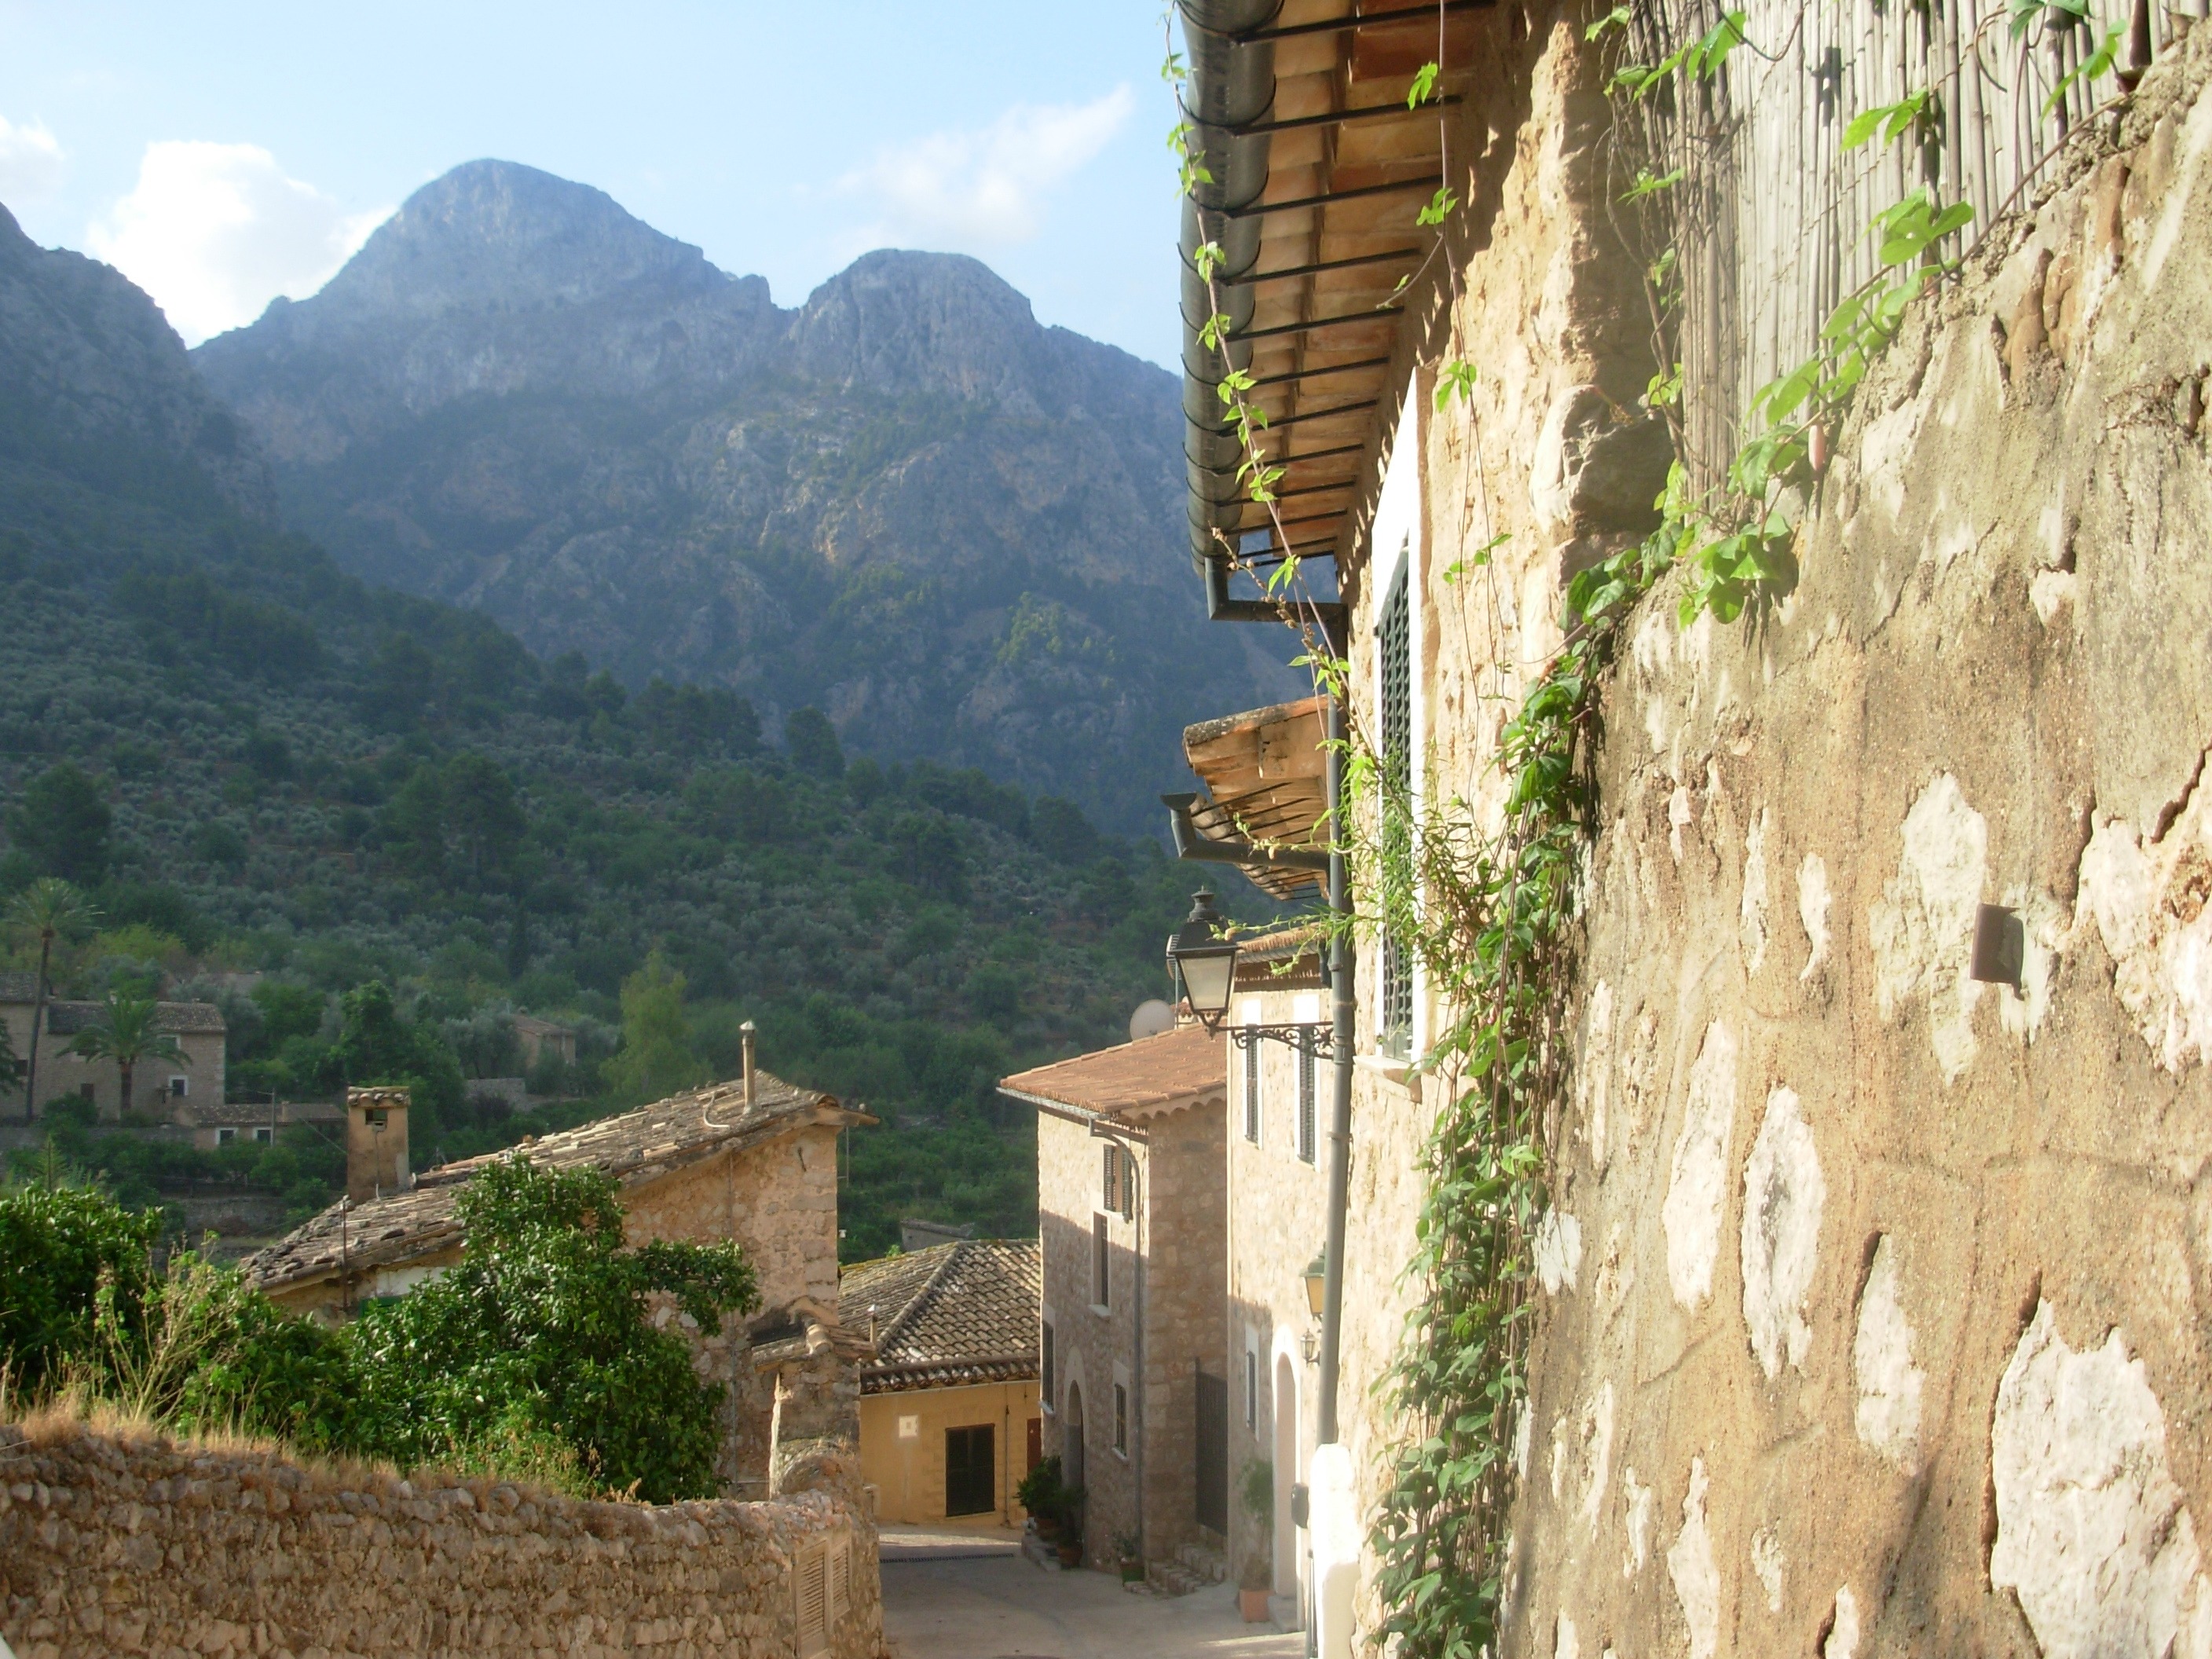
house, town, wall, valley, mountain range, vacation, travel, village, facade, fortification, tourism, mountains, ruins, monastery, mallorca, wadi, rural area, ancient history